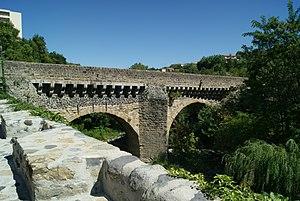
Quartier des Tanneurs
Cet article recense les monuments historiques français classés en 1923.
Le Pont sur l'Ouvèze, également dit de Louis XIII, est un pont du XIIᵉ siècle situé à Privas dans le département de l'Ardèche.
Privas est une commune française, chef-lieu du département de l'Ardèche, en région Auvergne-Rhône-Alpes.